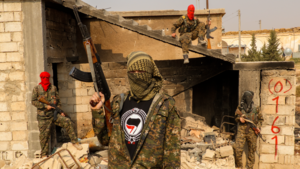
Le Bataillon international de libération ou Brigade internationale de libération est une unité militaire constituée de combattants étrangers se battant avec les Unités de protection du peuple pendant la guerre civile syrienne. Elle est active depuis juin 2015 et compte plusieurs factions communistes ou anarchistes.